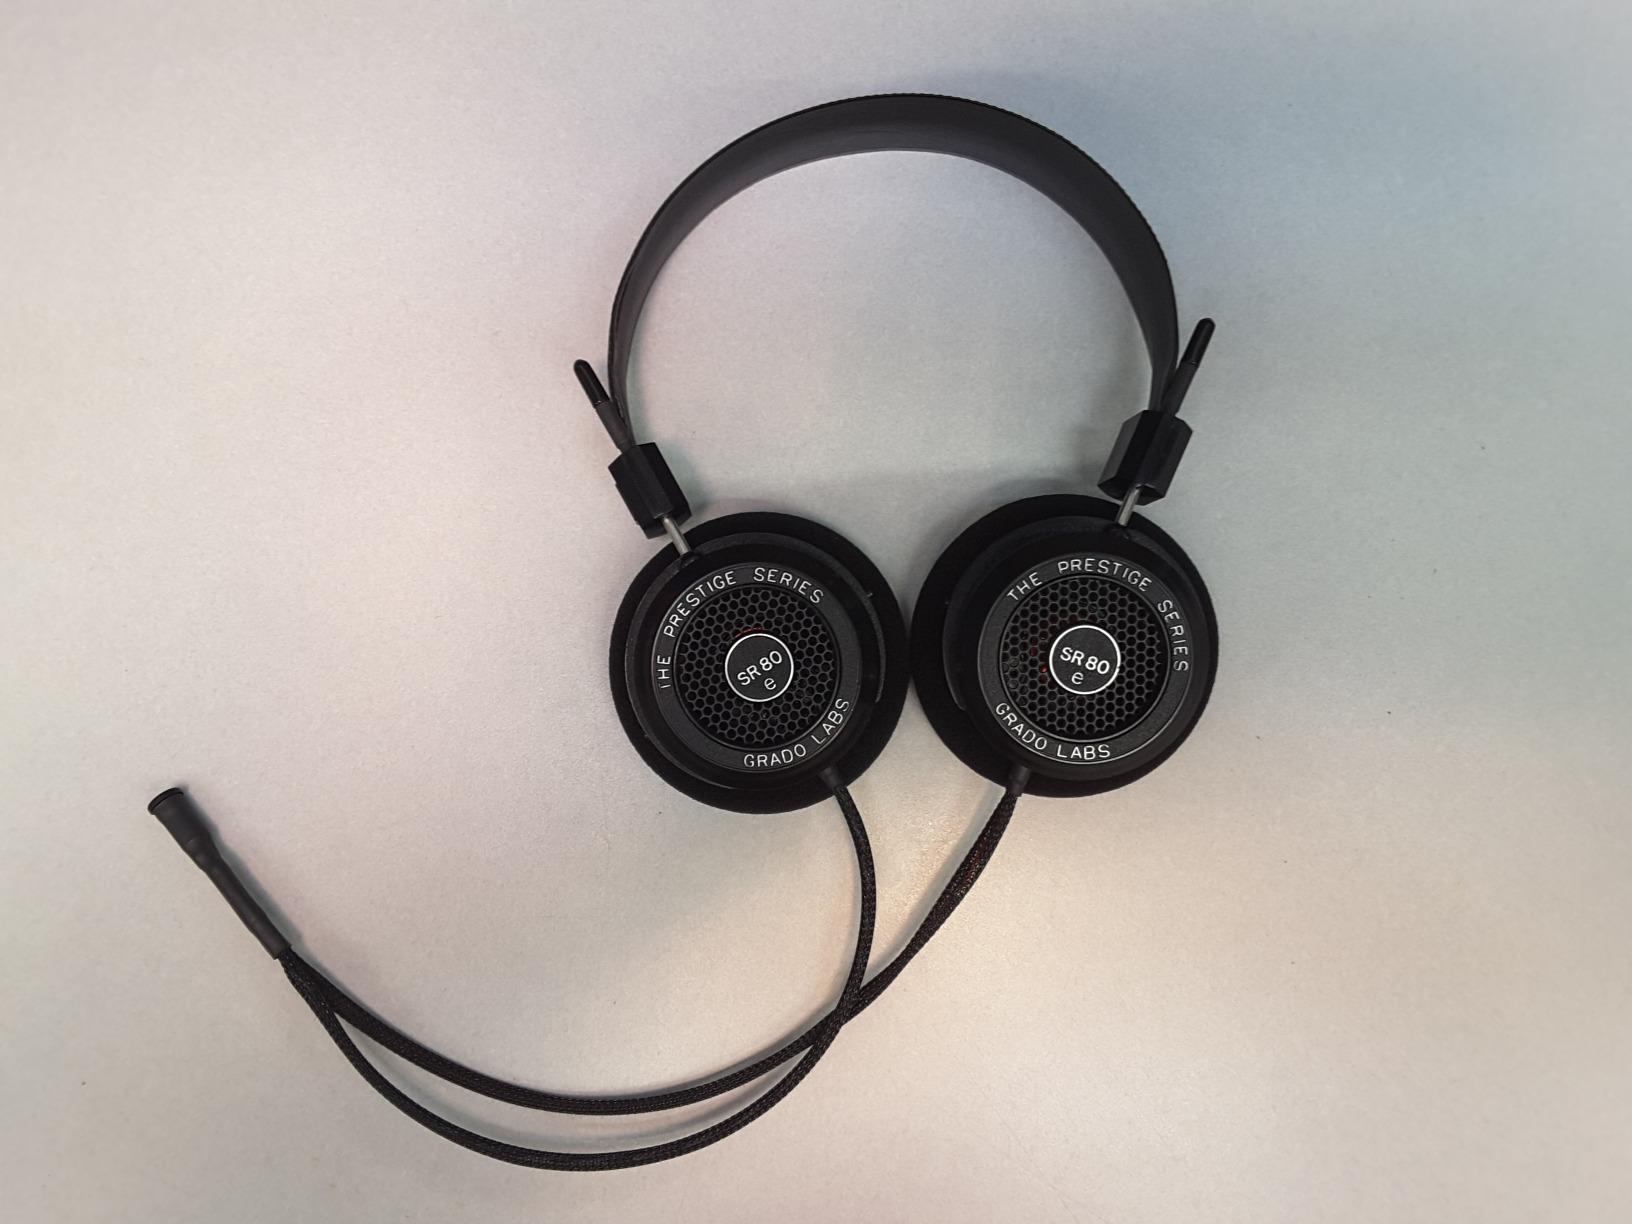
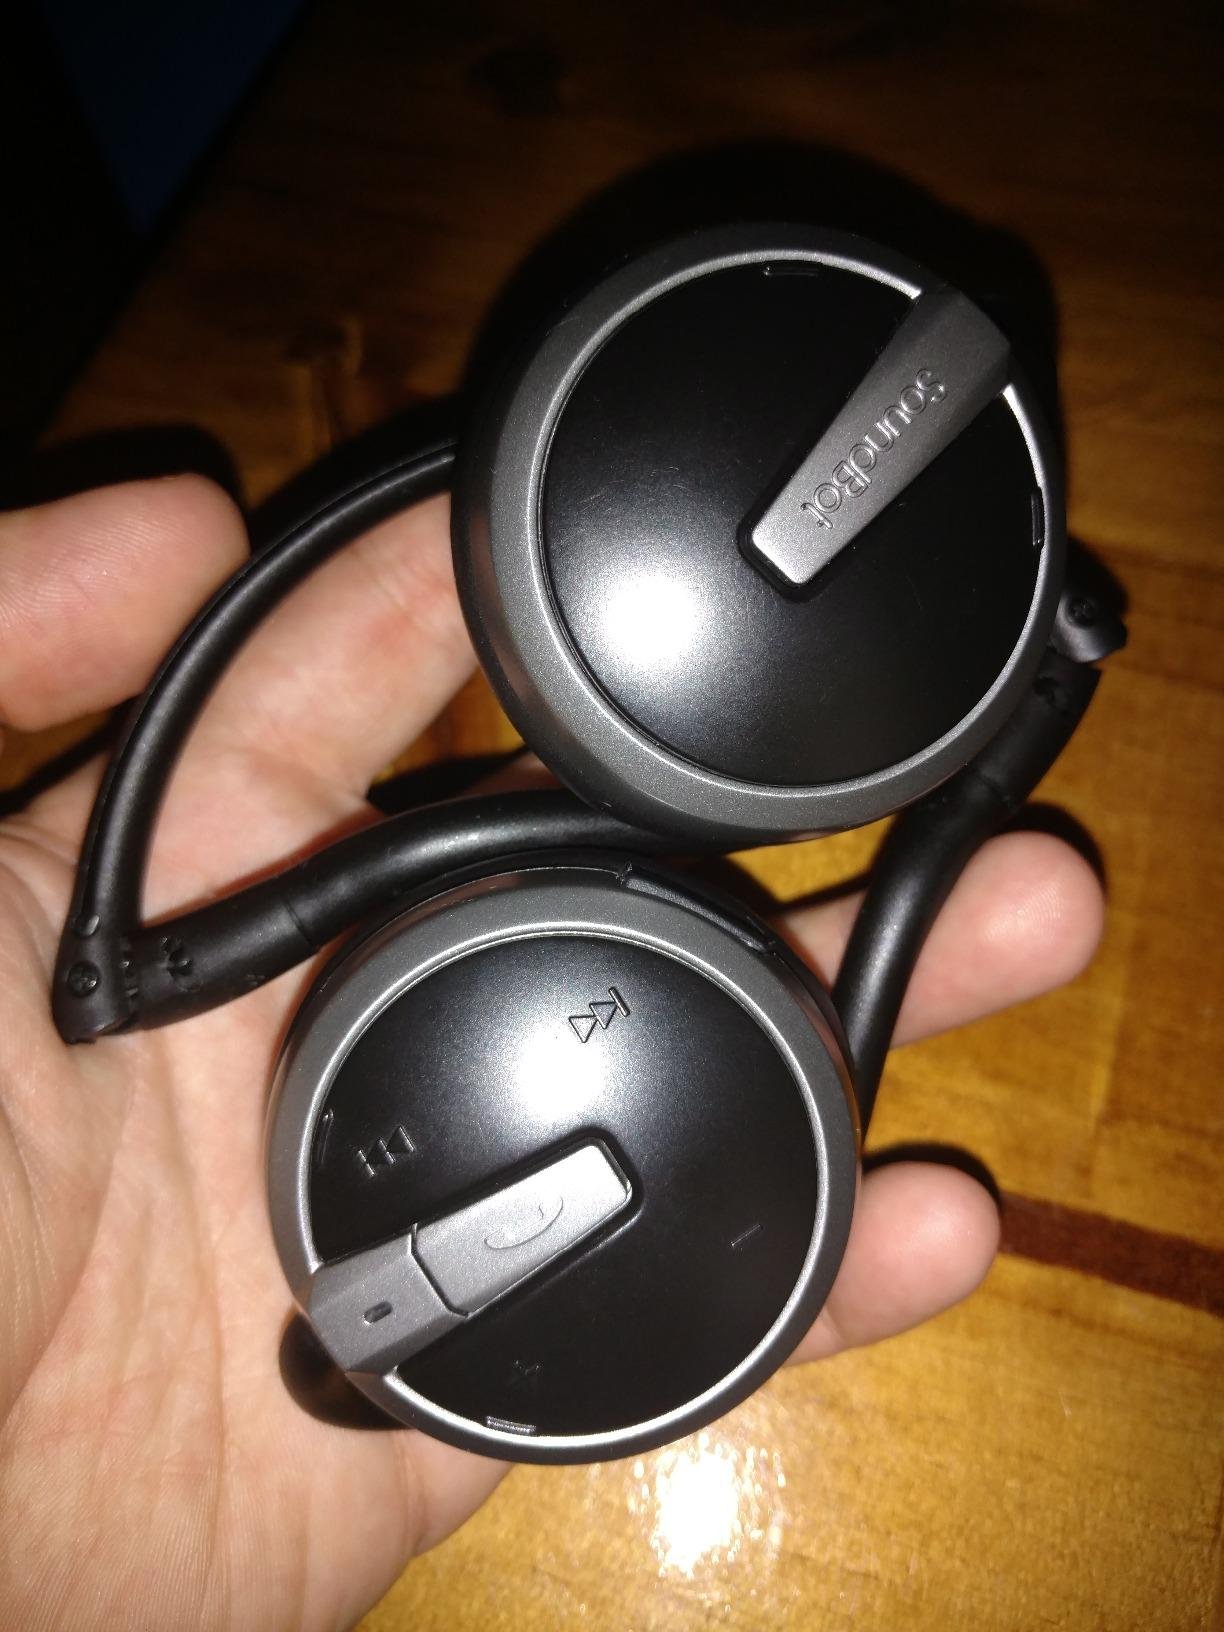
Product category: headphones
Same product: no